Ansfelden

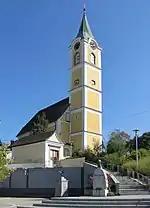
Church Ansfelden

Ansfelden is a town in the Austrian state of Upper Austria. The rivers Traun and Krems run through the municipality. The town is perhaps best known for being the birthplace of the composer and organist Anton Bruckner.